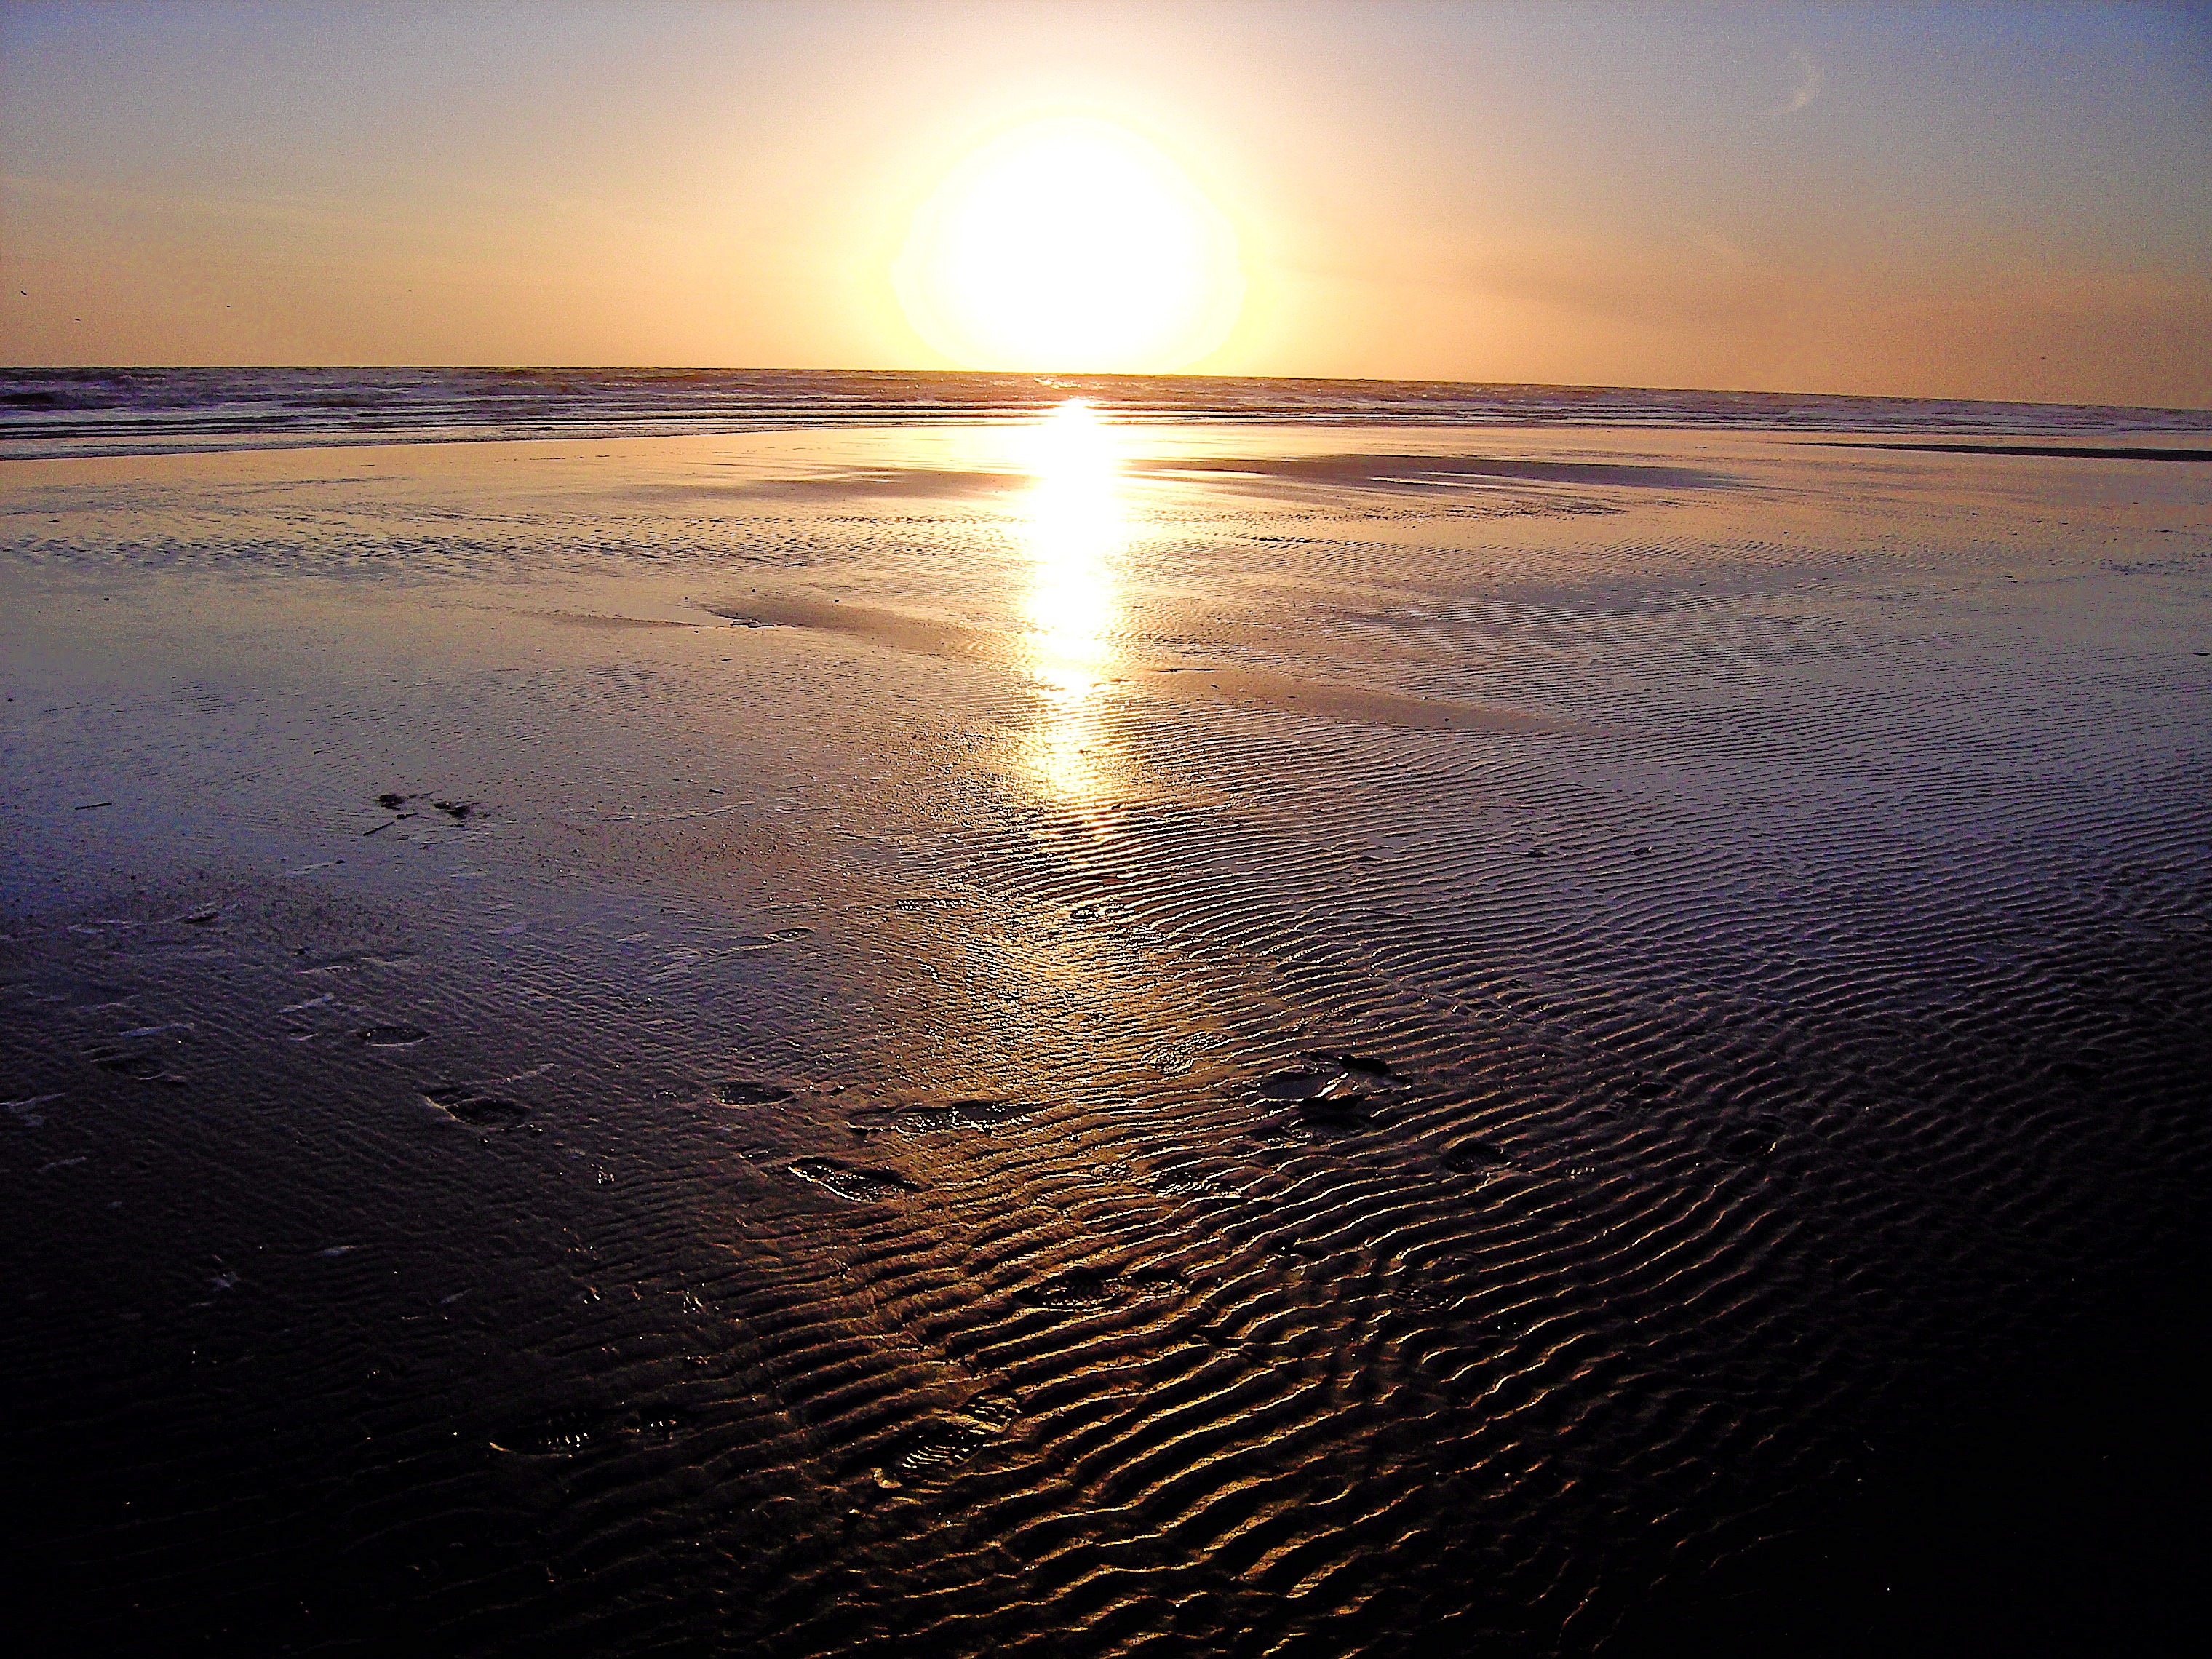
beach, sea, coast, sand, ocean, horizon, light, cloud, sun, sunrise, sunset, sunlight, morning, shore, wave, dawn, dusk, evening, reflection, holiday, body of water, mudflat, wind wave